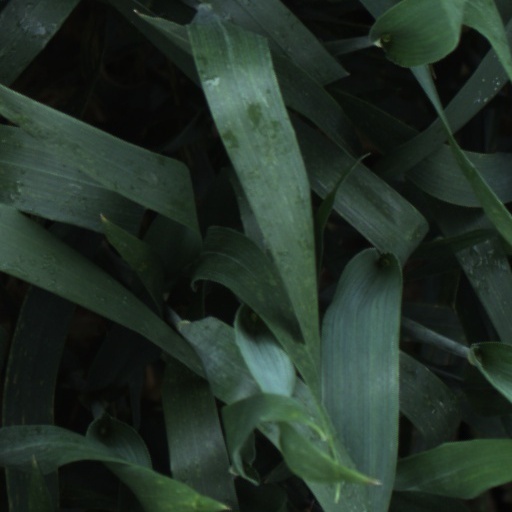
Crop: wheat